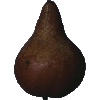
Label: Pear Kaiser 1